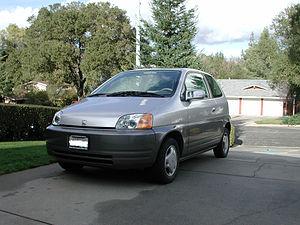
La Honda EV Plus est un petit véhicule électrique produit par Honda en petite série entre 1997 et 1999. C'est le premier véhicule de série électrique d'un grand constructeur automobile avec des batteries qui ne soient pas des batteries au plomb. À peine 340 exemplaires de la EV Plus ont été produits.